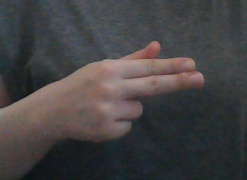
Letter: ghain